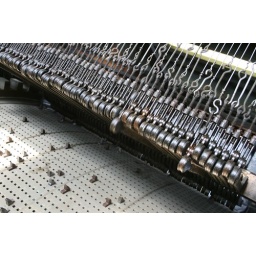
Bell ringing machine in clock tower